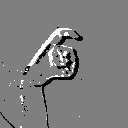
ASL letter: x